Sílvio Pereira

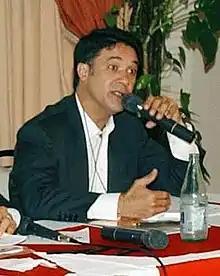
Silvio Pereira

Silvio José Pereira (born May 4, 1961) is a sociologist and co-founder of the Brazilian Workers Party. Born in Osasco, São Paulo, he was a key figure in the mensalão scandal and resigned from his post of secretary general of the party on June 4, 2005.